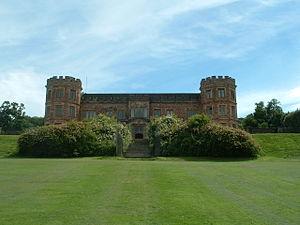
Cette liste des musées de Cornouailles, Angleterre contient des musées qui sont définis dans ce contexte comme des institutions qui recueillent et soignent des objets d'intérêt culturel, artistique, scientifique ou historique. leurs collections ou expositions connexes disponibles pour la consultation publique. Sont également inclus les galeries d'art à but non lucratif et les galeries d'art universitaires. Les musées virtuels ne sont pas inclus.